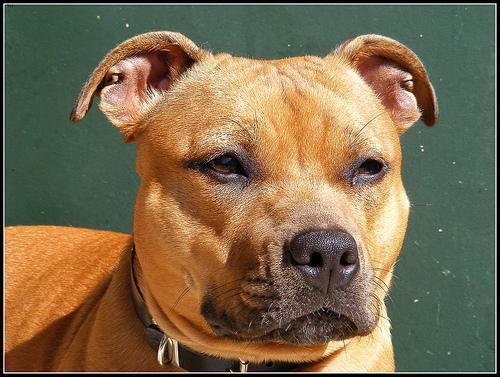
staffordshire bull terrier